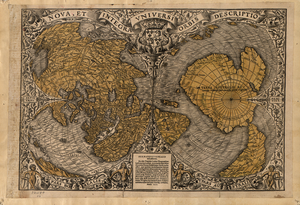
Oronce Fine (1494-1555), aussi connu sous son nom latinisé Orontius Finaeus Delphinatus, est né à Briançon, en France, et a étudié la médecine à l'Université de Paris. Il fut nommé à la chaire de Mathématiques au Collège Royal à Paris en 1531 et, comme de nombreux mathématiciens de l'époque, consacra ses connaissances à la cartographie. Parallèlement à la production de cartes, Fine publia un ouvrage en plusieurs volumes sur les mathématiques, l'astronomie et les instruments astronomiques. Il était également expert en fortifications militaires. La carte de Fine Nova, et integra universi orbis descriptio de 1531 est la première carte connue où figure le nom Terra australis. Les anciens géographes avaient spéculé sur l'existence d'un continent austral, et les explorateurs européens supposaient souvent que les terres récemment découvertes dans l'hémisphère Sud, comme la Terre de Feu et la Nouvelle Zélande, étaient des prolongations de ce continent. L'existence de l'Antarctique ne fut pas définitivement prouvée avant le XIXe siècle. La Terra australis de Fine comporte quelques ressemblances avec l'Antarctique, mais il est peu probable que ses connaissances du continent aient été au-delà des spéculations des géographes anciens et de la Renaissance.
Oronce Fine, né le 20 décembre 1494 à Briançon et mort le 8 août 1555 à Paris, est un mathématicien, astronome et cartographe français. Il est le premier titulaire de la chaire de Mathématiques au Collège de France.
Briançon, en occitan Briançon, est une commune française située dans le département des Hautes-Alpes en région Provence-Alpes-Côte d'Azur, et historiquement rattachée au Dauphiné. C'est la ville-centre d'une petite agglomération de six communes, l'unité urbaine de Briançon. Le territoire dont Briançon est la ville principale est appelé Briançonnais ; il couvre le nord du département des Hautes-Alpes.